Flathead Indian Reservation

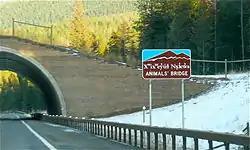
"Animals' Trail", wildlife crossing

U.S. Highway 93 is a busy route passing through the reservation with Missoula to the south and Glacier National Park and the Whitefish Mountain Resort to the north. Much of the heavily used route for commercial, recreational, and local traffic was undergoing a significant widening project. In 1997, the tribes entered negotiations with the Montana Department of Transportation over improvements to the through the reservation as the tribes were concerned that project would destroy wetlands, further fragment wildlife habitat, and kill more animals crossing the highway. With concern for the nearby designated wilderness and grizzly bear habitat in the Mission Mountains, an agreement with the state and the Federal Highway Administration was reached in December 2000. While the passing lanes, turning lanes, climbing lanes, and wider shoulders were intended to cut down on accidents, the project also included 41 fish and wildlife crossings with the most visible being "Animals' Trail", a .